Mandarin Store and Post Office

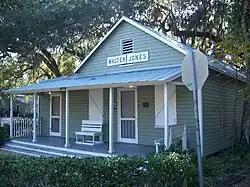

The Mandarin Store and Post Office, officially known as the Mandarin Museum and also known as the Walter Jones Store and Post Office Museum, is a historic site in Jacksonville, Florida, United States. It is located at 12471 Mandarin Road. On October 1, 2001, it was added to the U.S. National Register of Historic Places.